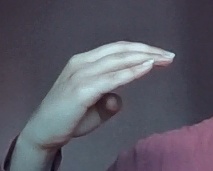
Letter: jeem